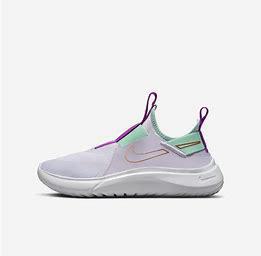
Brand: Nike
Model: Flex Plus